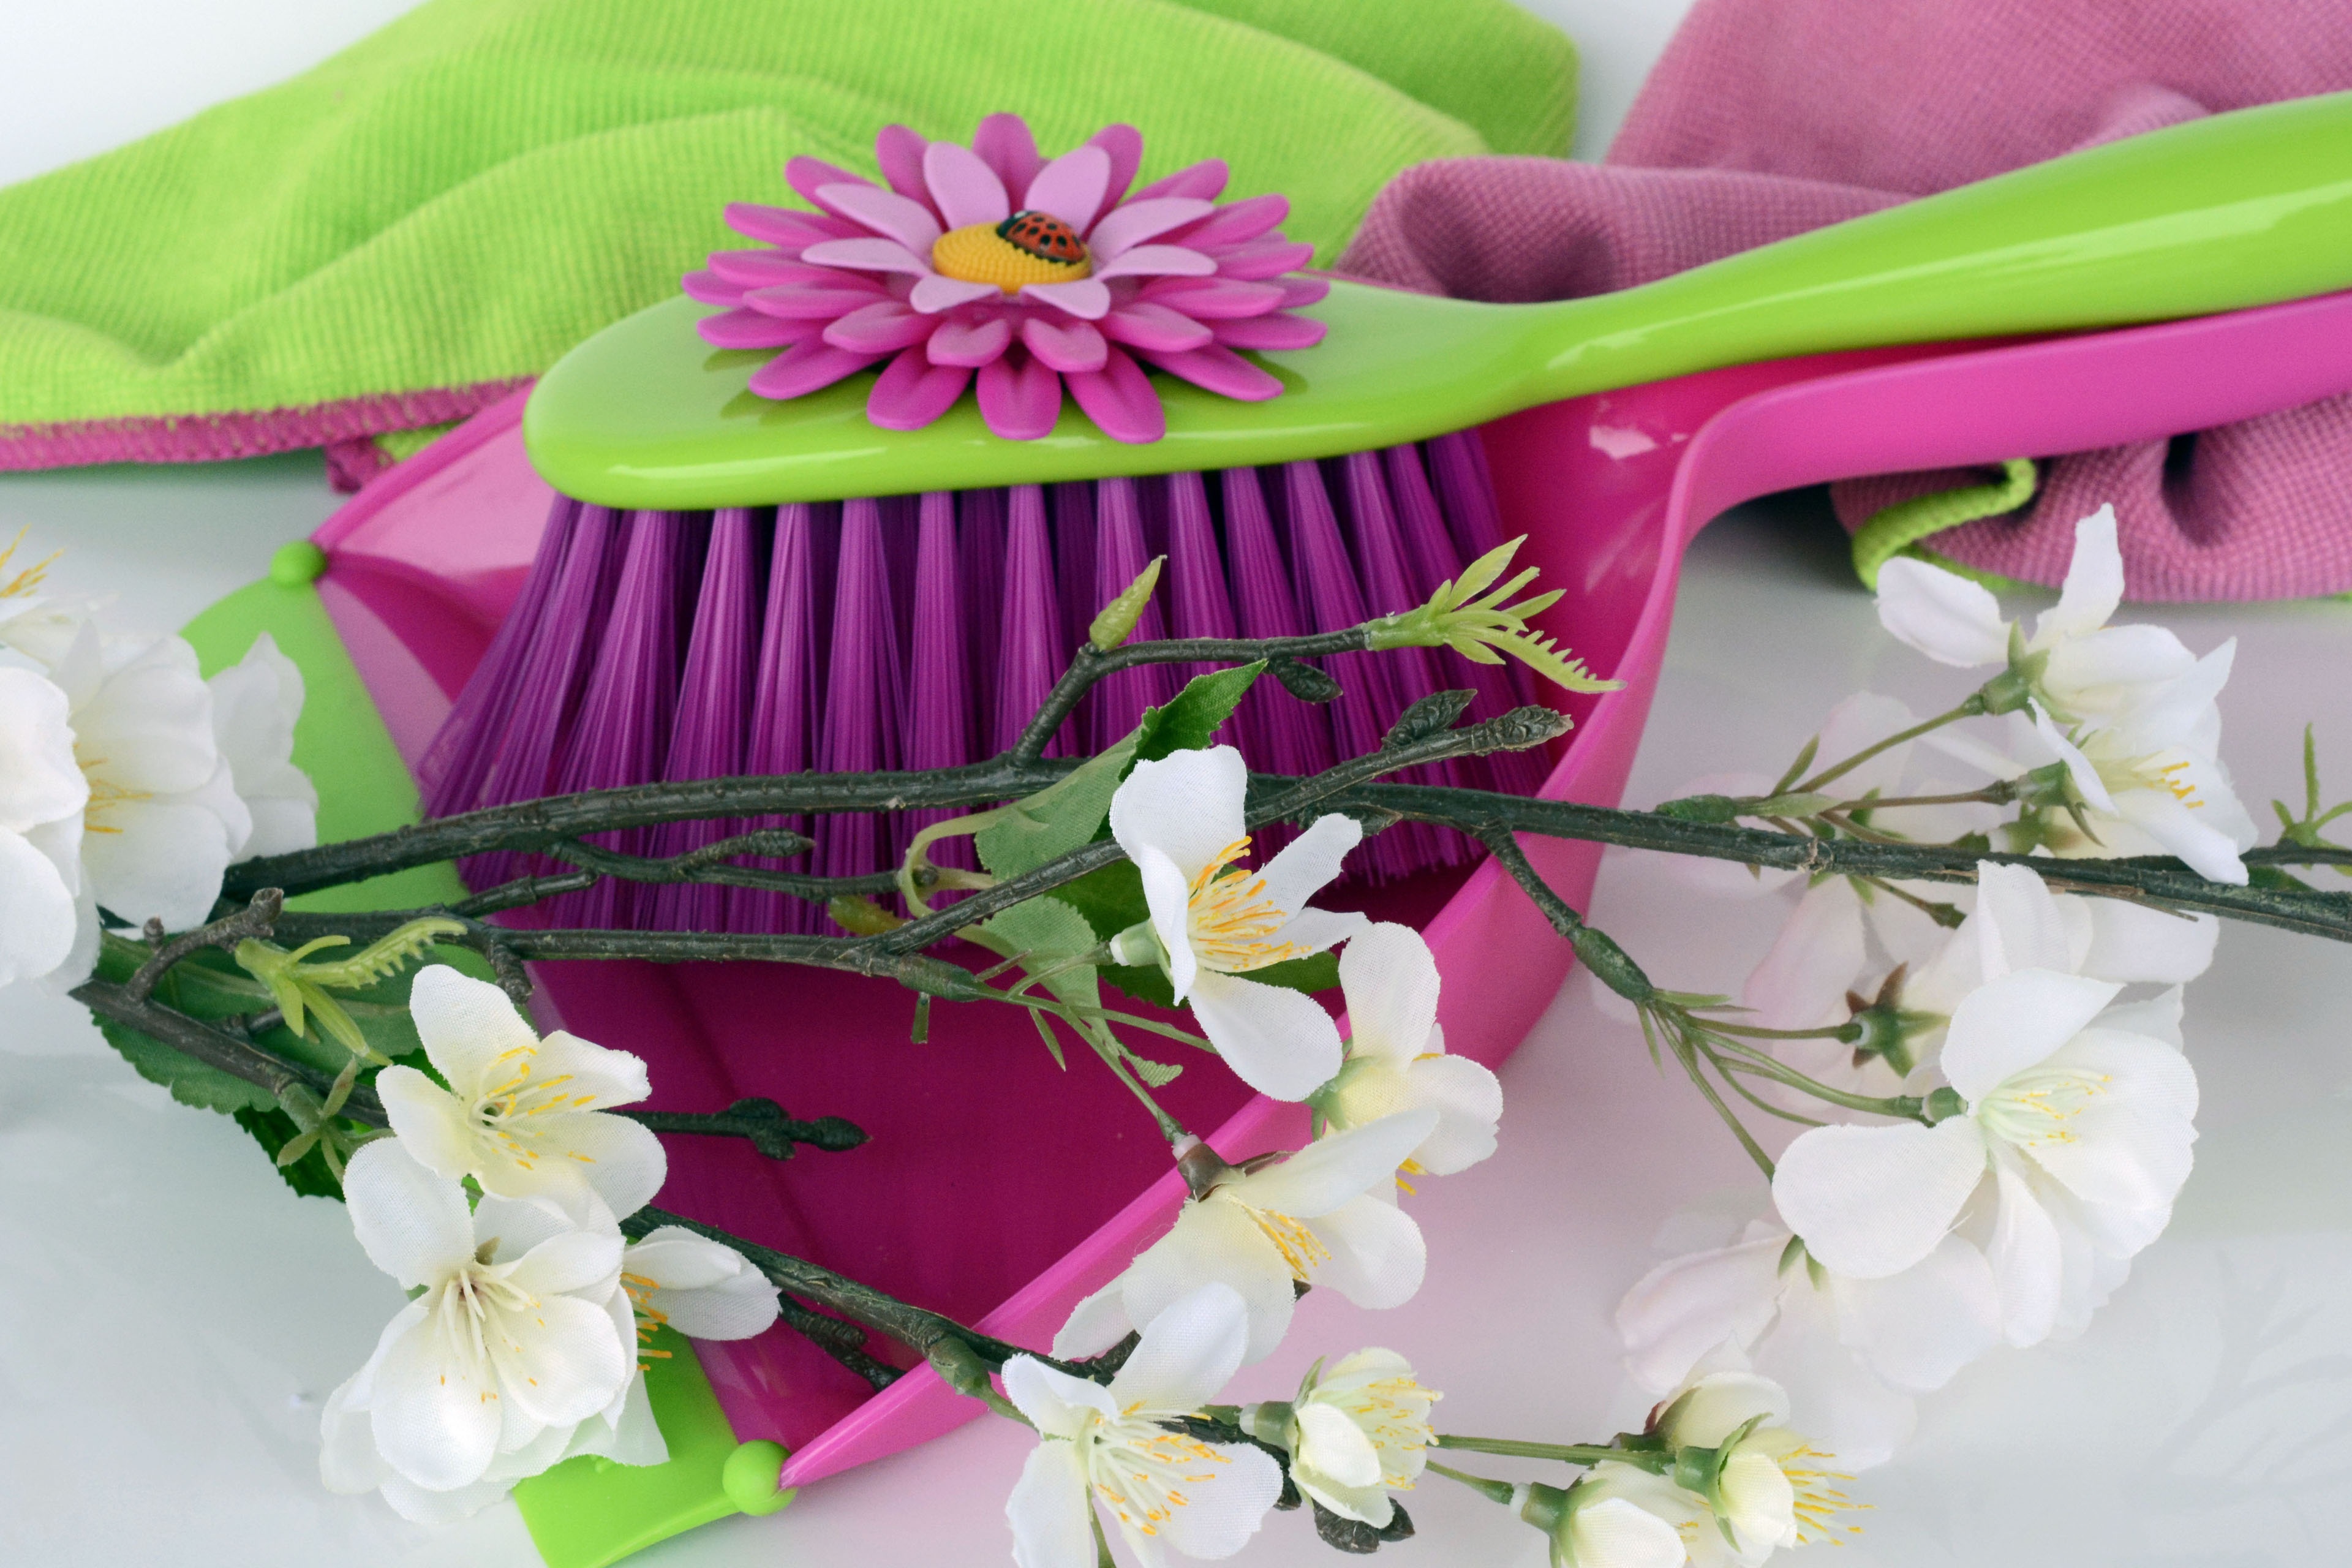
plant, flower, purple, petal, green, clean, dirty, pink, cloth, flora, flowers, cool image, lilac, blade, cool photo, broom, floristry, return, coupon, brush up, flower bouquet, cut flowers, make clean, floral design, artificial flower, flower arranging, dishcloth, fr hjahrsputz, spring putz, kehrset